Richard Thomas (actor)

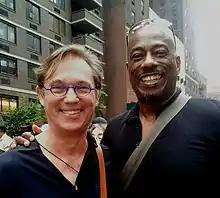
Thomas with singer Stacey Robinson in 2014

In 2006, Thomas began an American theater tour of Reginald Rose's play "Twelve Angry Men" along with "Cheers" star George Wendt at the Shubert Theater in New Haven, Connecticut, playing the pivotal role of Juror Eight opposite Wendt's Juror One.